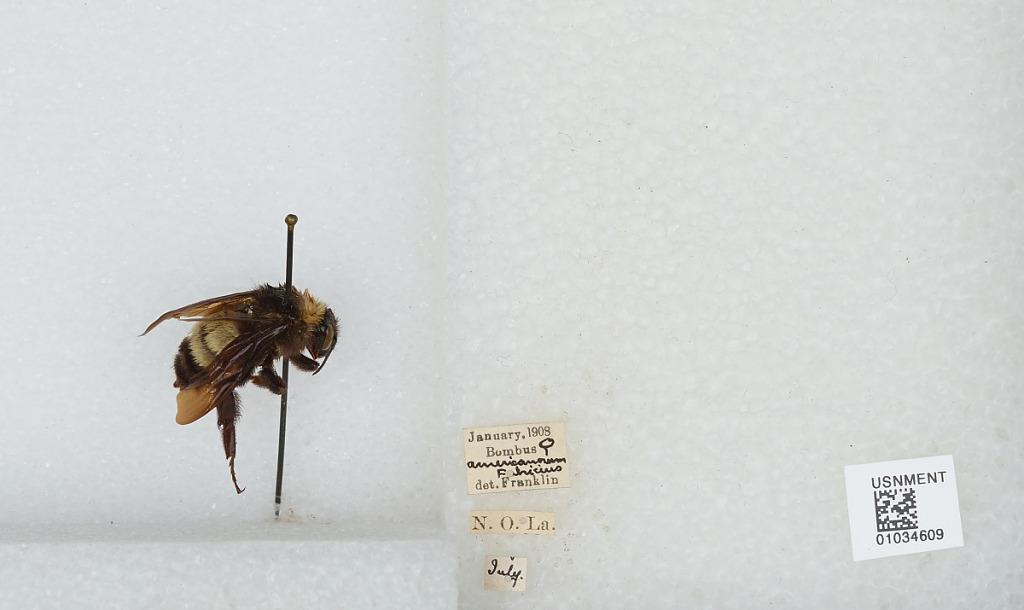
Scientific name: Bombus (Fervidobombus) pensylvanicus pensylvanicus (De Geer)
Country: United States
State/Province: Louisiana
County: Orleans
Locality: New Orleans
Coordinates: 29.95, -90.07
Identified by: Franklin